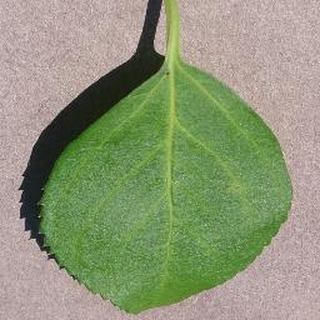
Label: healthy_cherry